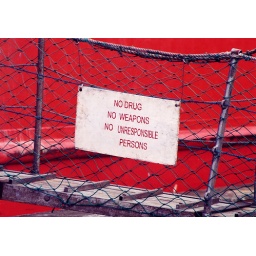
I found this sign last summer, attached to the gangplank leading up to a boat in our local harbour. Heheheeee!